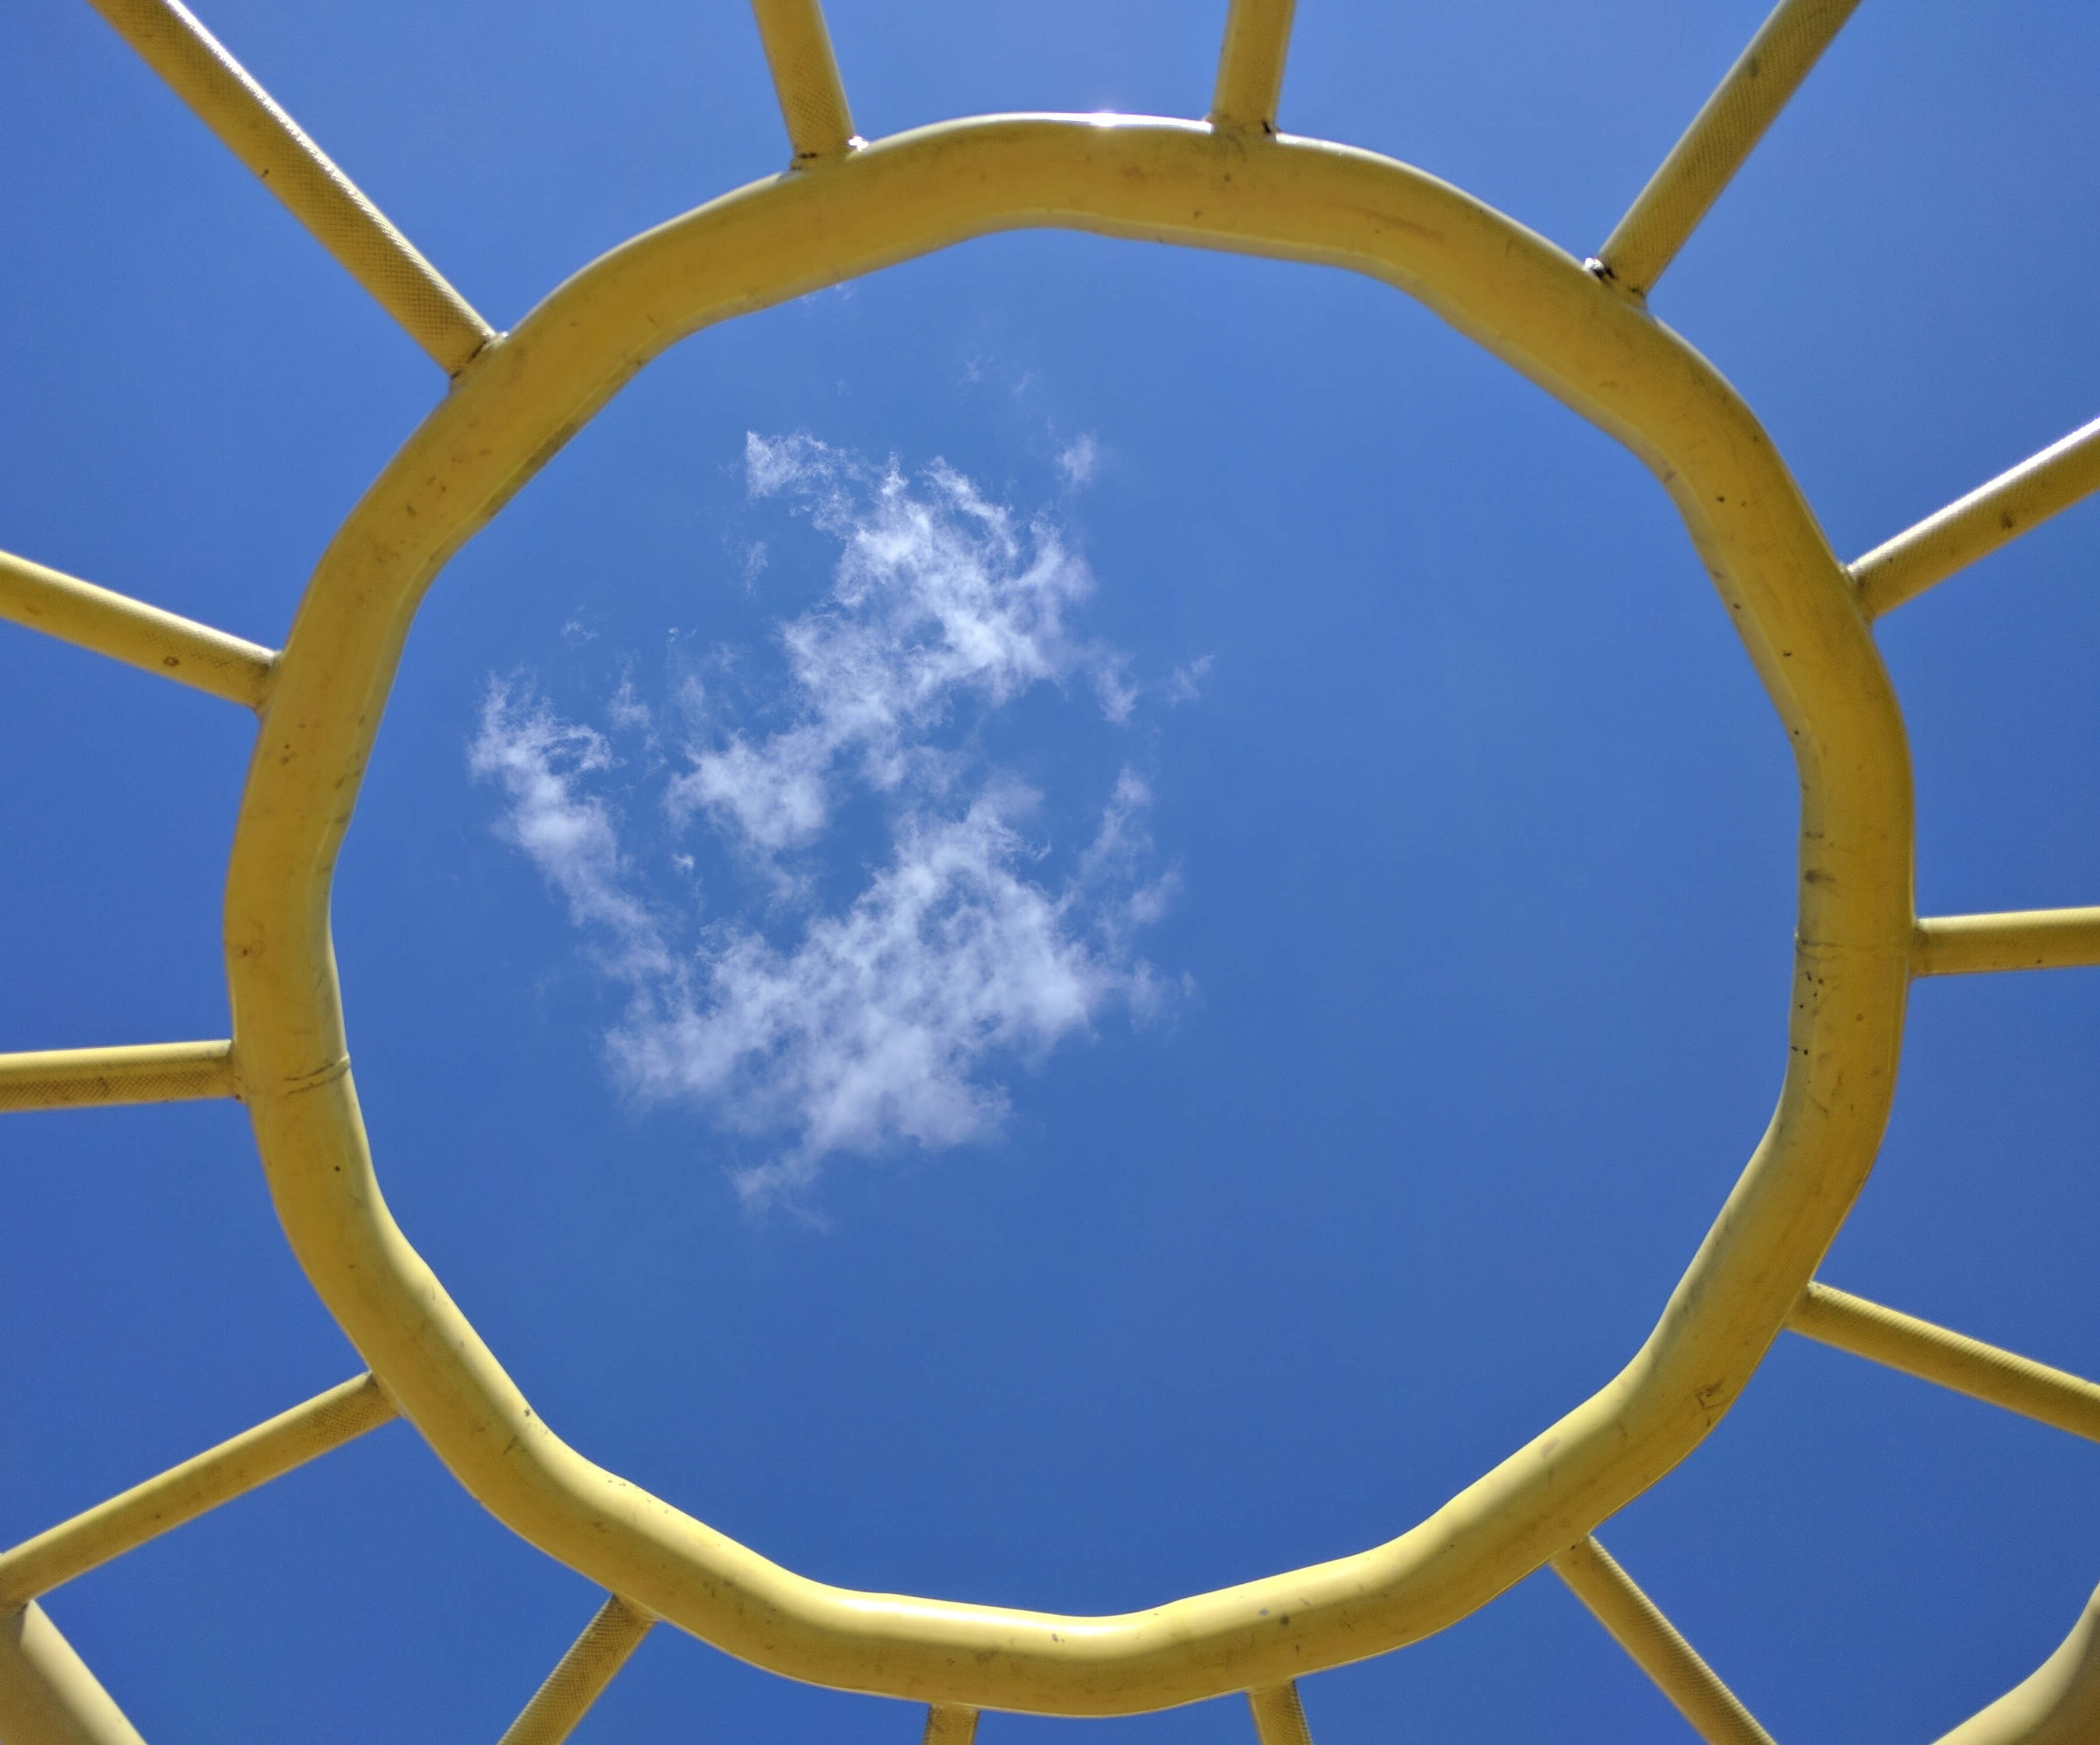
branch, plant, sky, sunlight, leaf, flower, window, wind, line, reflection, blue, yellow, circle, symmetry, shape